Merit Underwear Company

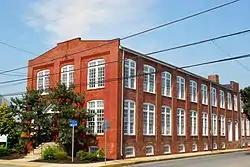

The Merit Underwear Company is an historic, American factory building that is located in Shoemakersville, Berks County, Pennsylvania, USA.